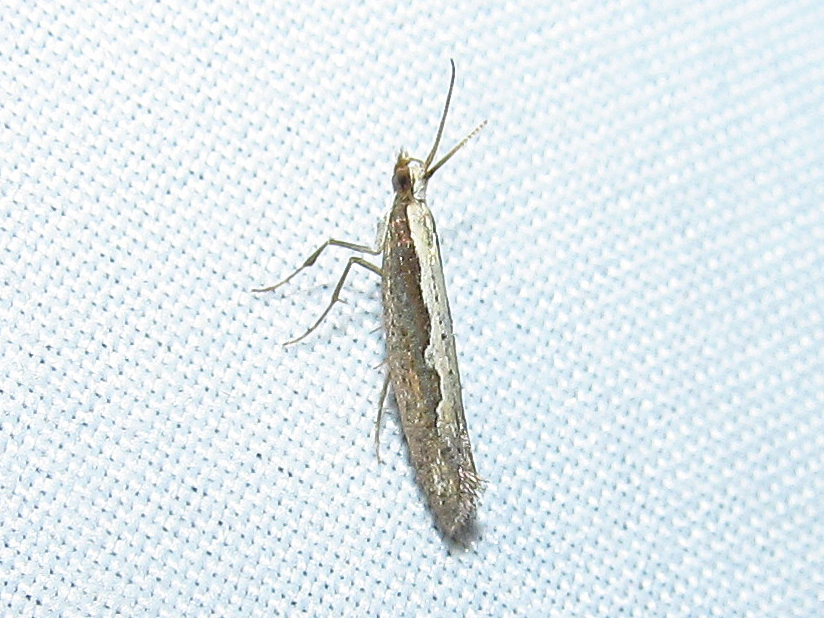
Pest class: diamondback_moth